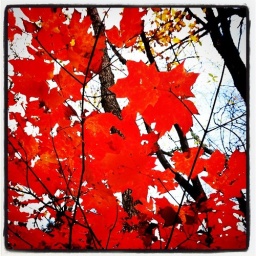
There is nothing that makes me happier in the woods than finding a tree bursting with red colors.